Stonehouse, South Lanarkshire

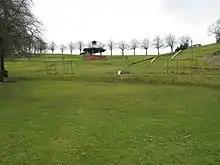
The park with its bandstand and playground equipment

The Alexander Hamilton Memorial Park was opened in 1925, gifted by Alexander Hamilton (from Stonehouse) who made his fortune in carpet manufacture. The distinctive bandstand came from the 1911 Scottish National Exhibition in Glasgow. The park and bandstand look over the Avon Valley.